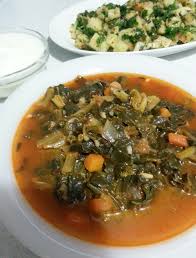
Yemek: ispanak